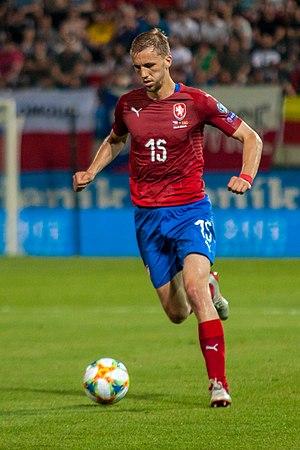
Tomáš Souček est un footballeur international tchèque né le 27 février 1995 à Havlíčkův Brod. Évoluant au poste de milieu relayeur, il joue en faveur du West Ham United en prêt du Slavia Prague.